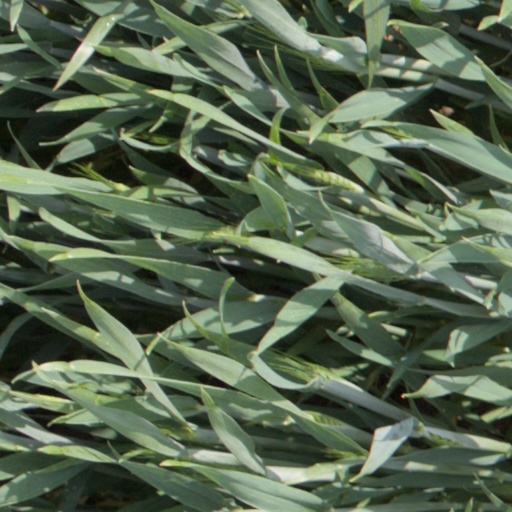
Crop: wheat